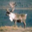
Label: deer